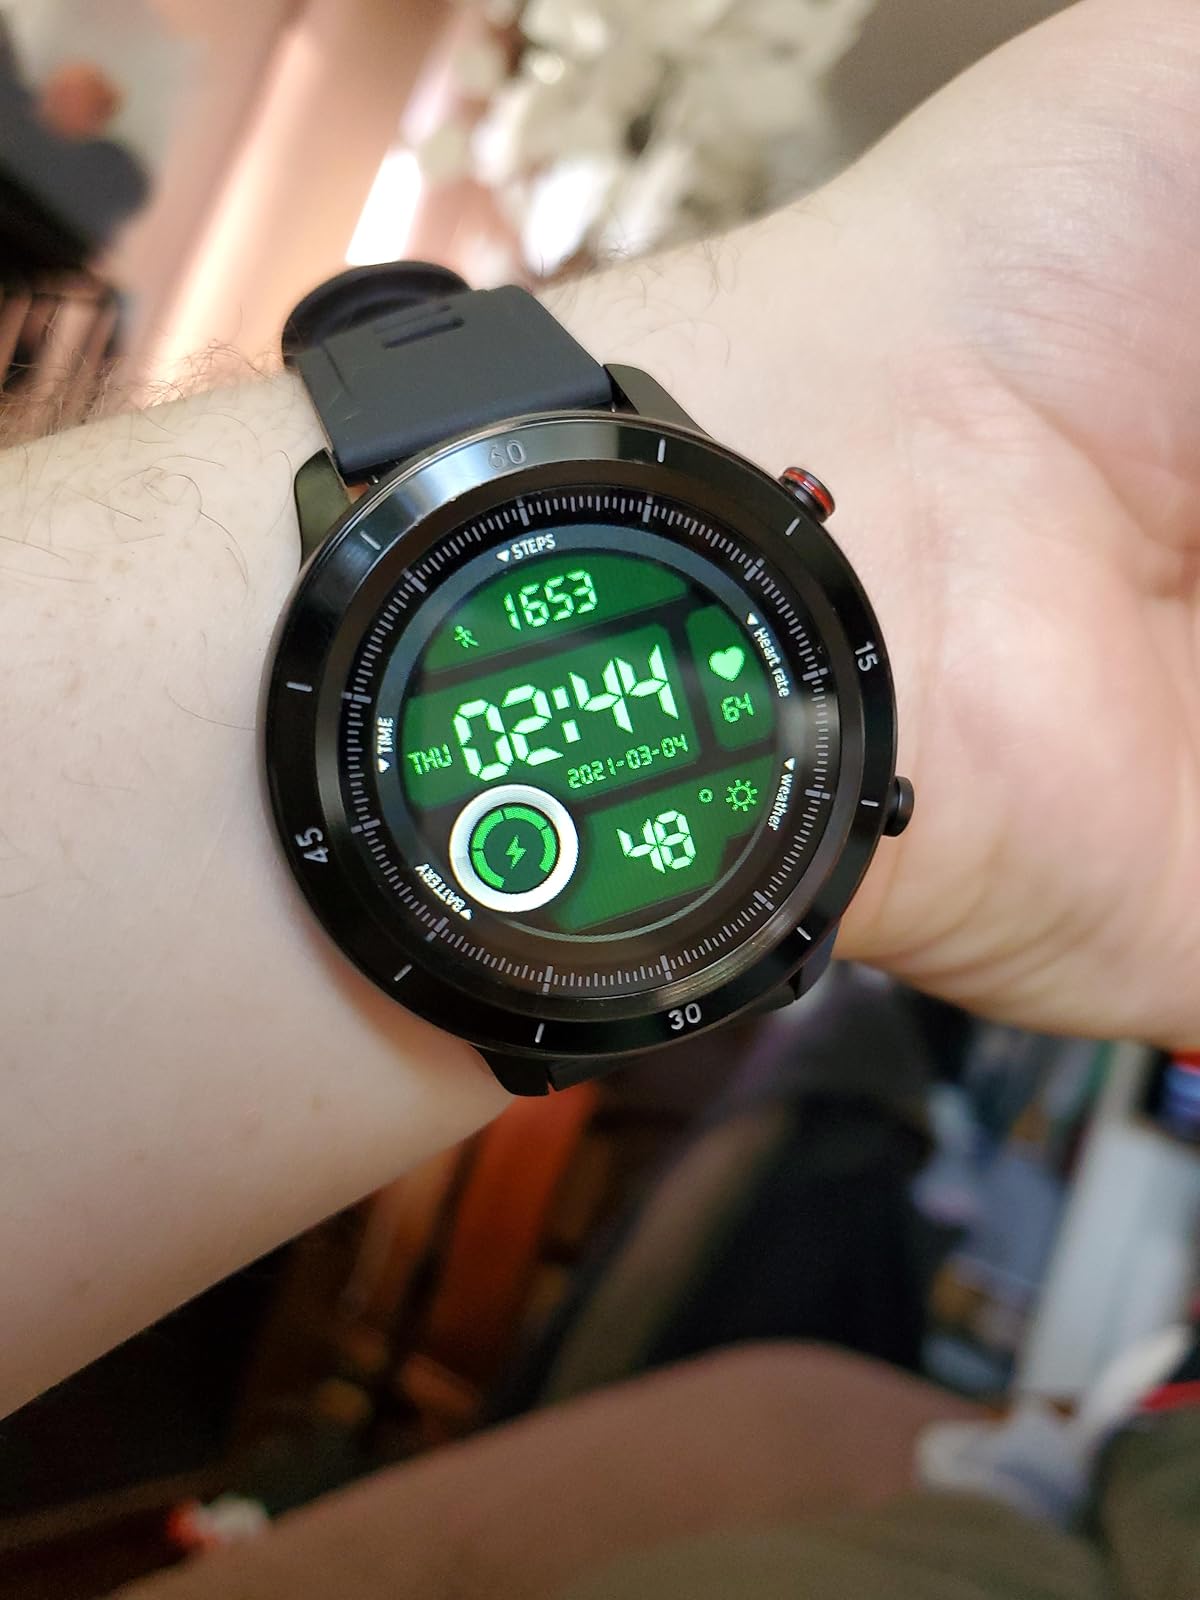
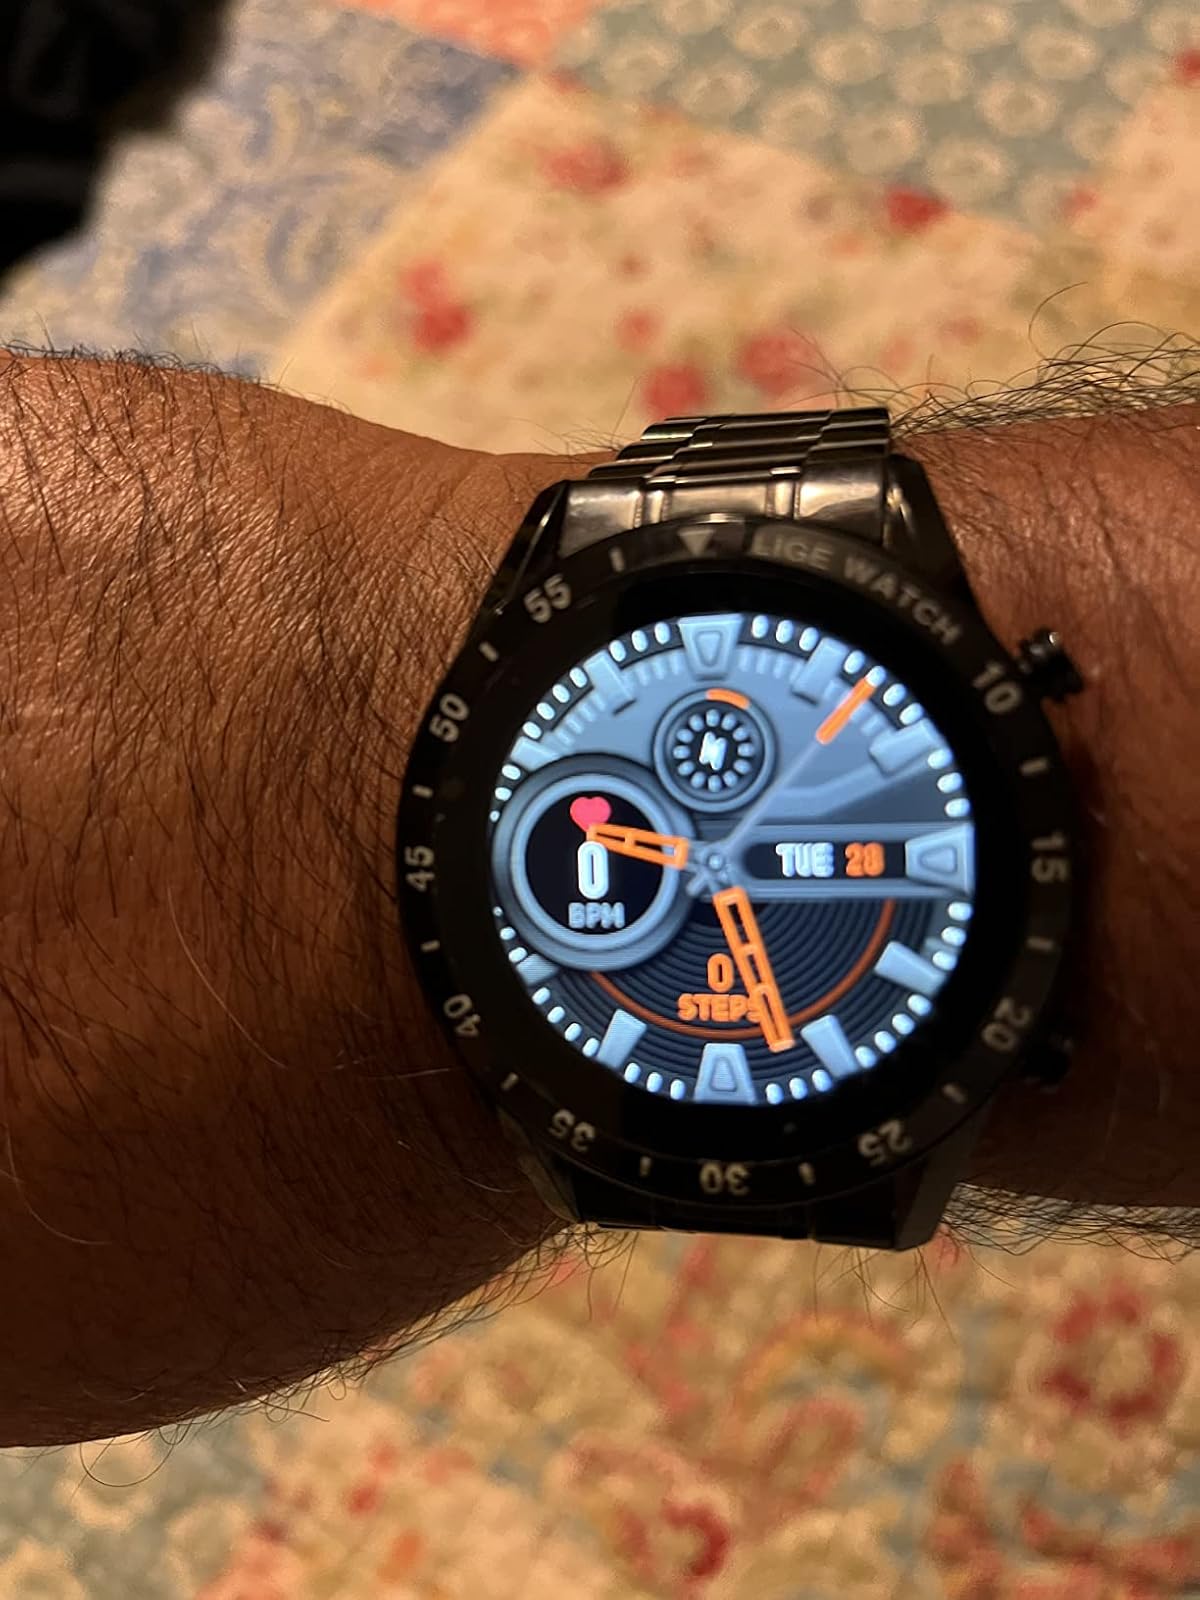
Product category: smartwatch
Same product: no